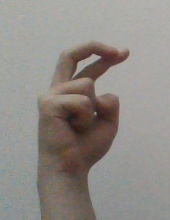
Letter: zay